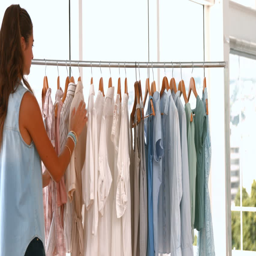
female fashion designer looking at rack of clothes in the office